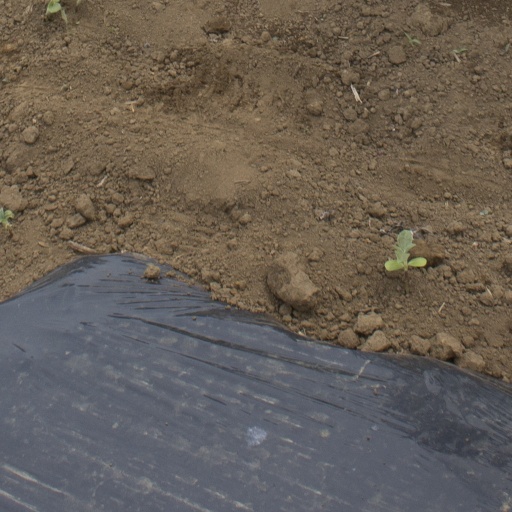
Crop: Jerusalem artichoke